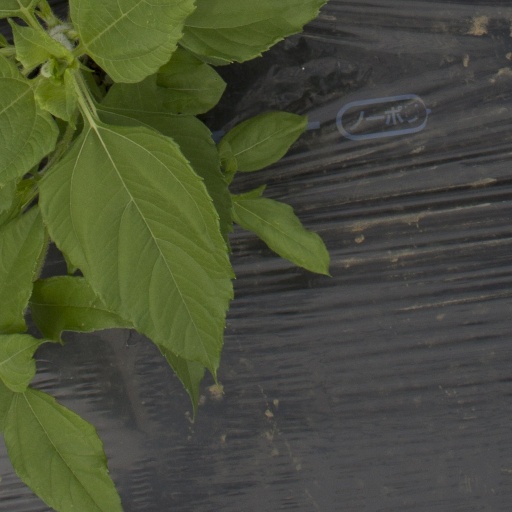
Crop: Jerusalem artichoke